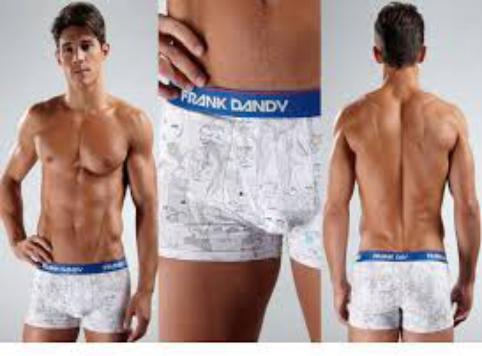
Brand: Frank Dandy
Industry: Clothes